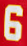
Number: 6